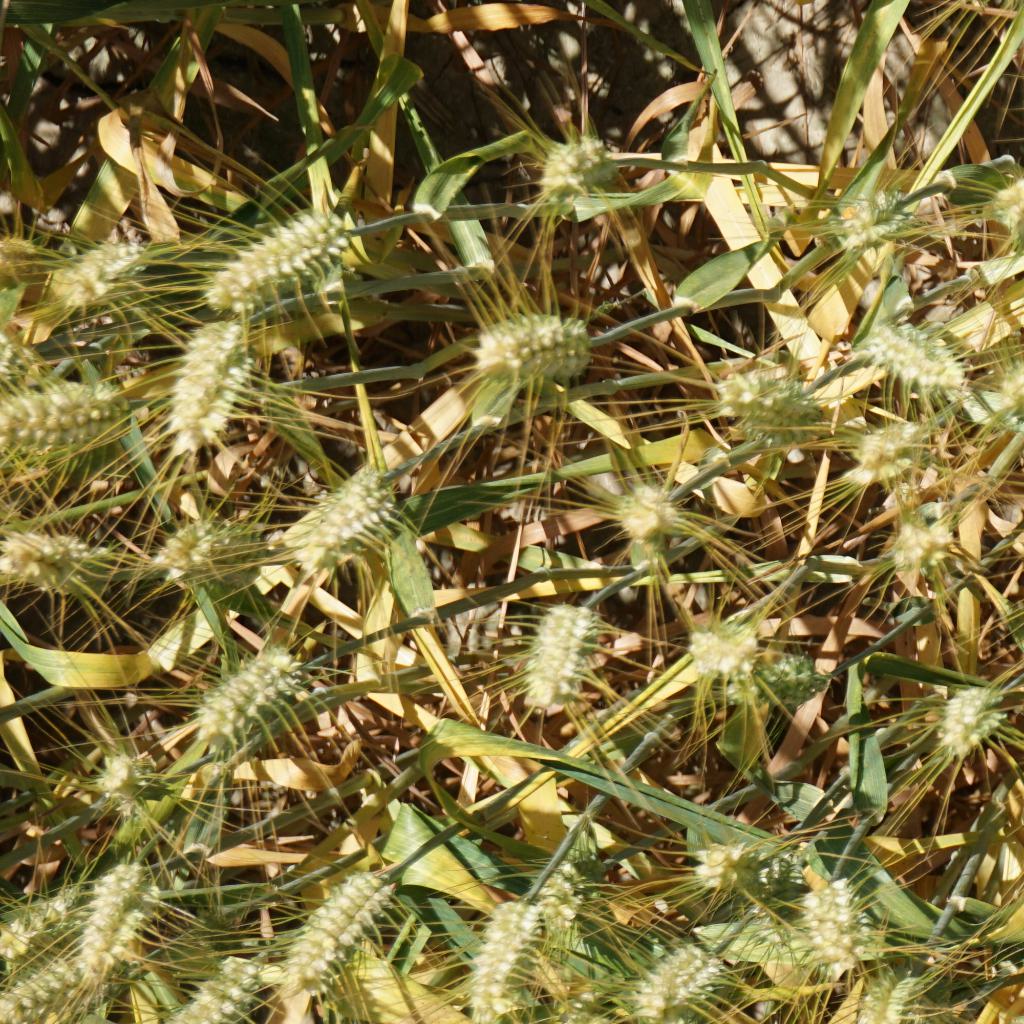
Country: France
Location: Gréoux
Wheat development stage: Filling - Ripening